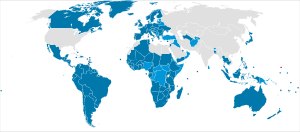
Ottawa-konventionen
     Lande som har ratificeret aftalen
Ottawa-konventionen eller Minekonventionen, officielt Convention on the Prohibition of the Use, Stockpiling, Production and Transfer of Anti-Personnel Mines and on their Destruction er en aftale om at forbyde alle former for antipersonelminer. I maj 2009 var der 156 stater, som havde underskrevet aftalen. 37 stater herunder Kina, Indien, Rusland og USA har ikke underskrevet aftalen.